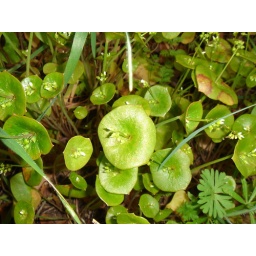
Found these cute little plants down by a little river on my favorite trail.